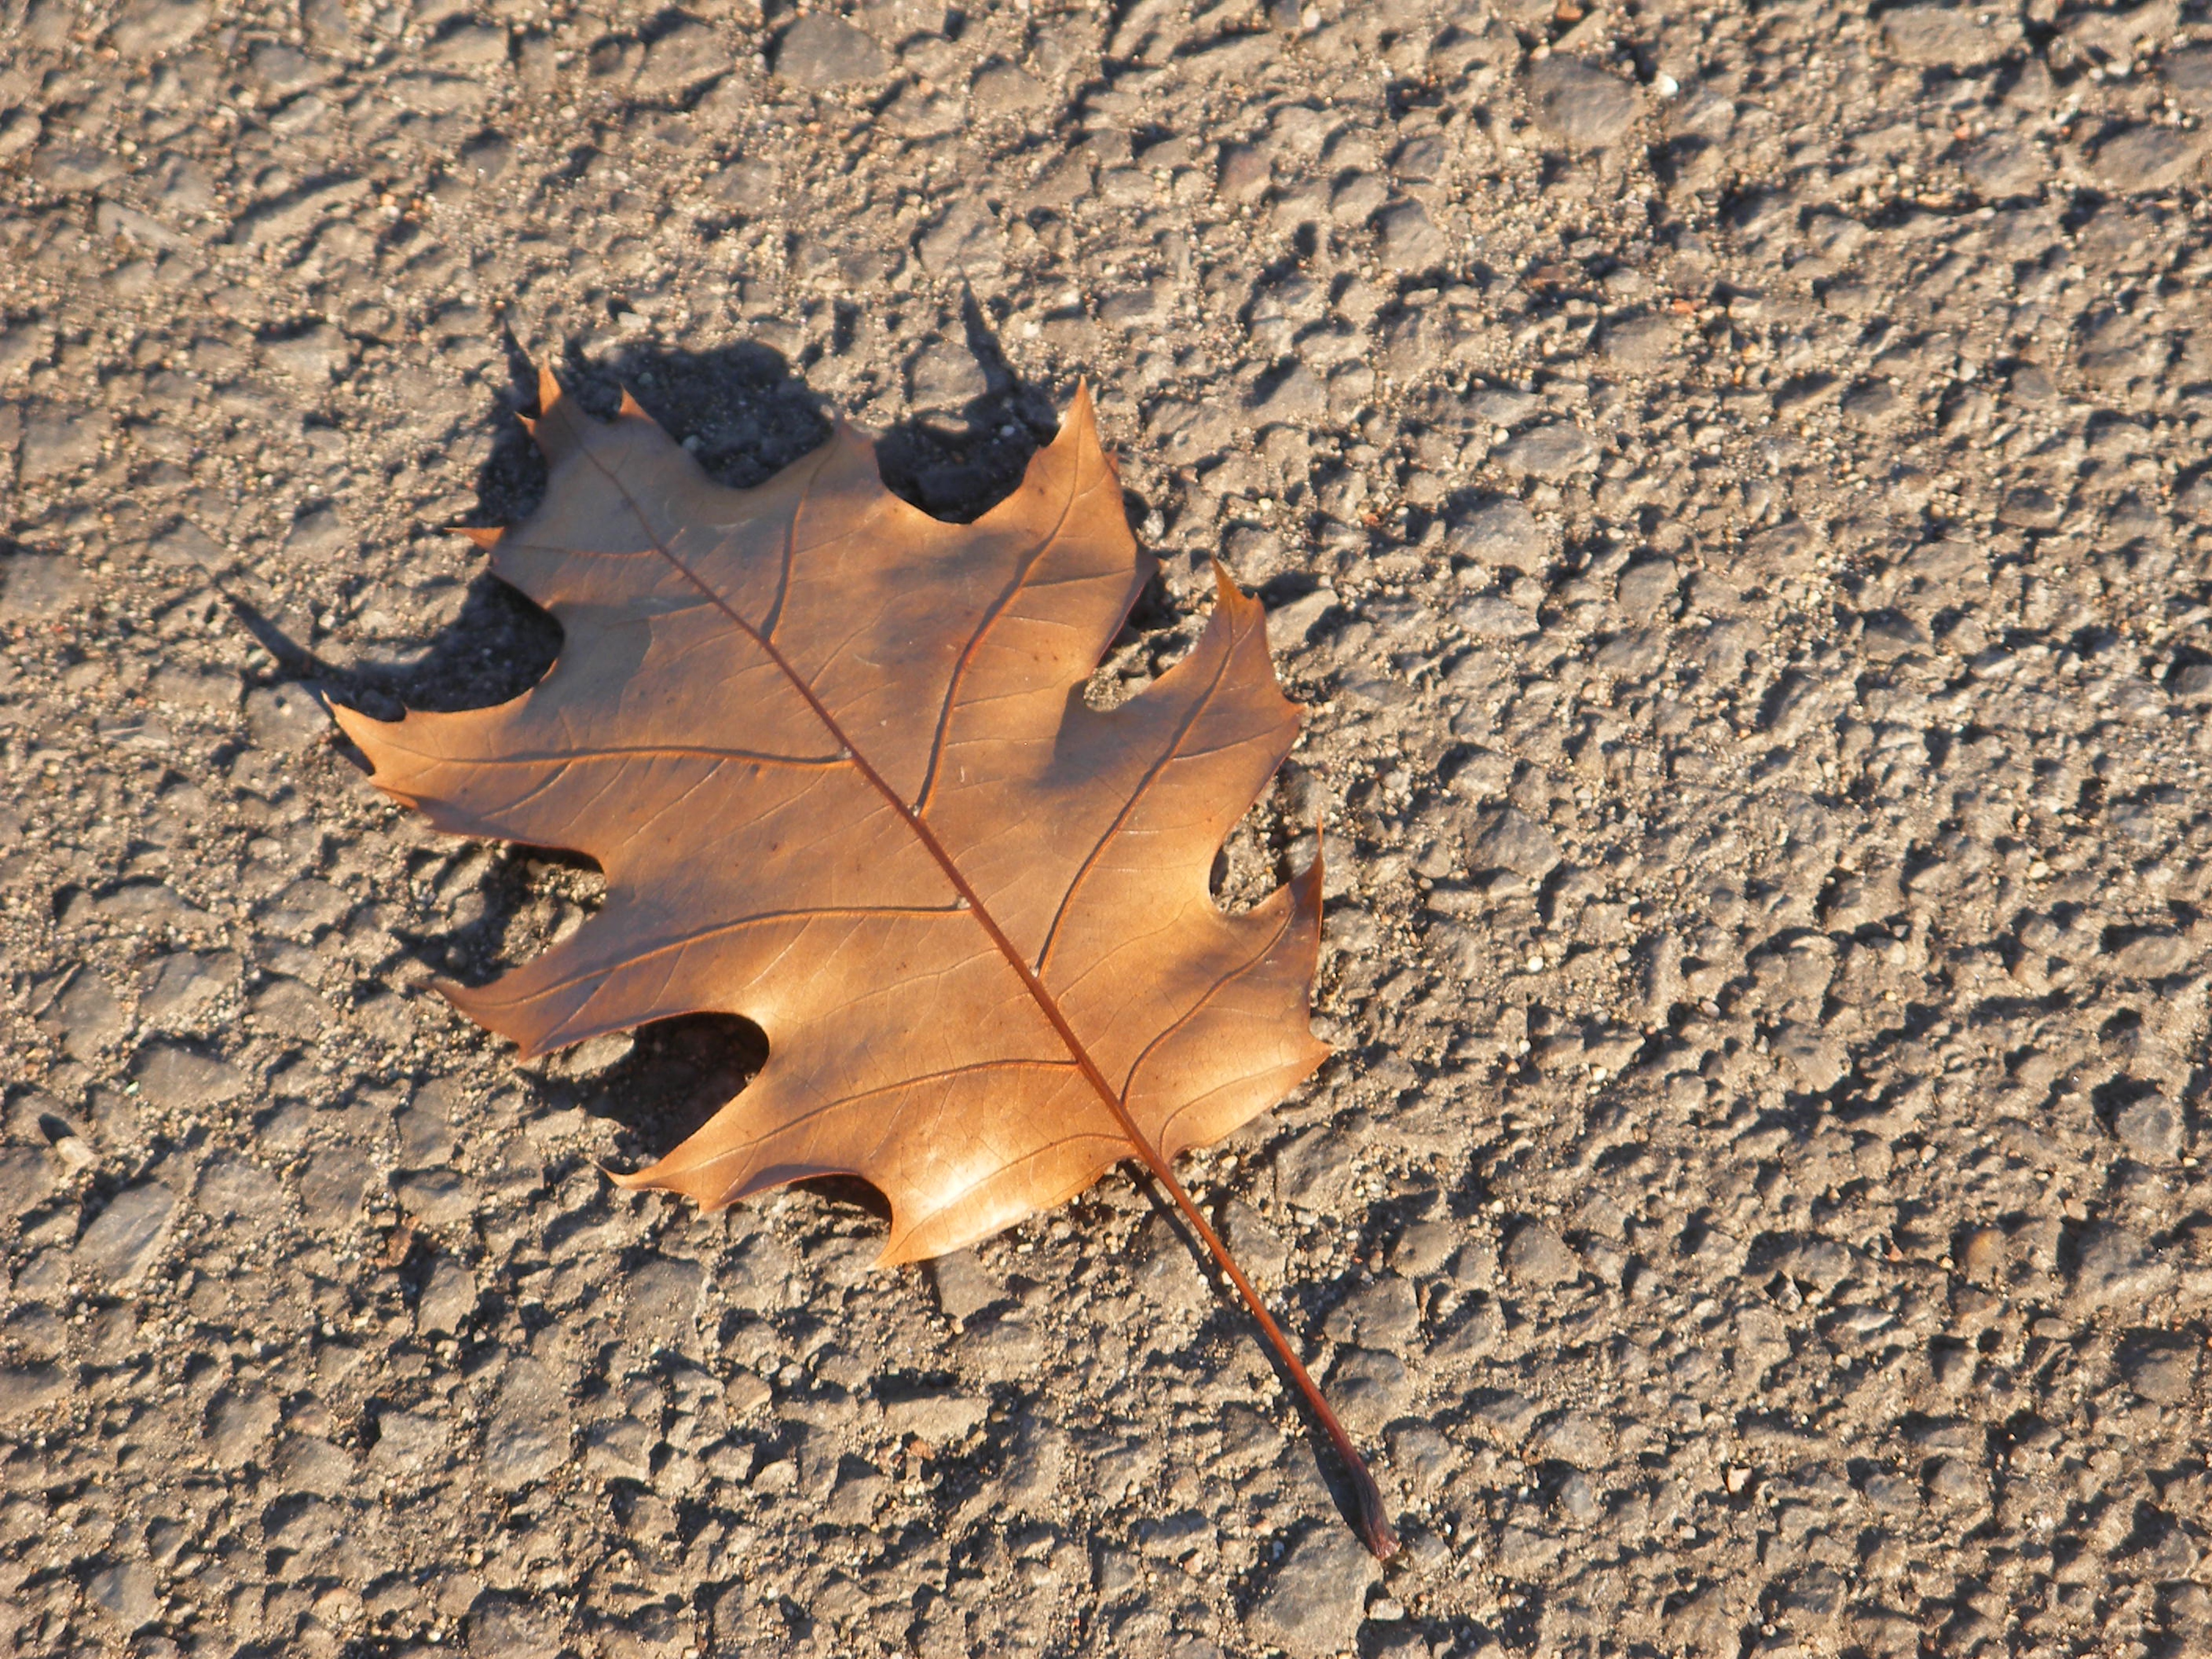
tree, nature, branch, plant, wood, ground, leaf, environment, reflection, autumn, shadow, soil, season, life, maple leaf, close up, cement, real, shape, macro photography, woody plant